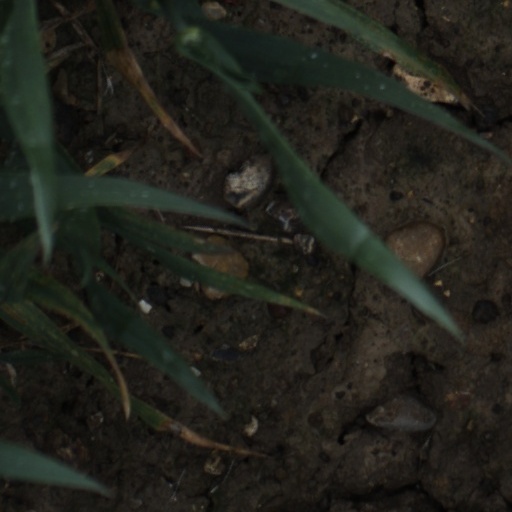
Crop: wheat